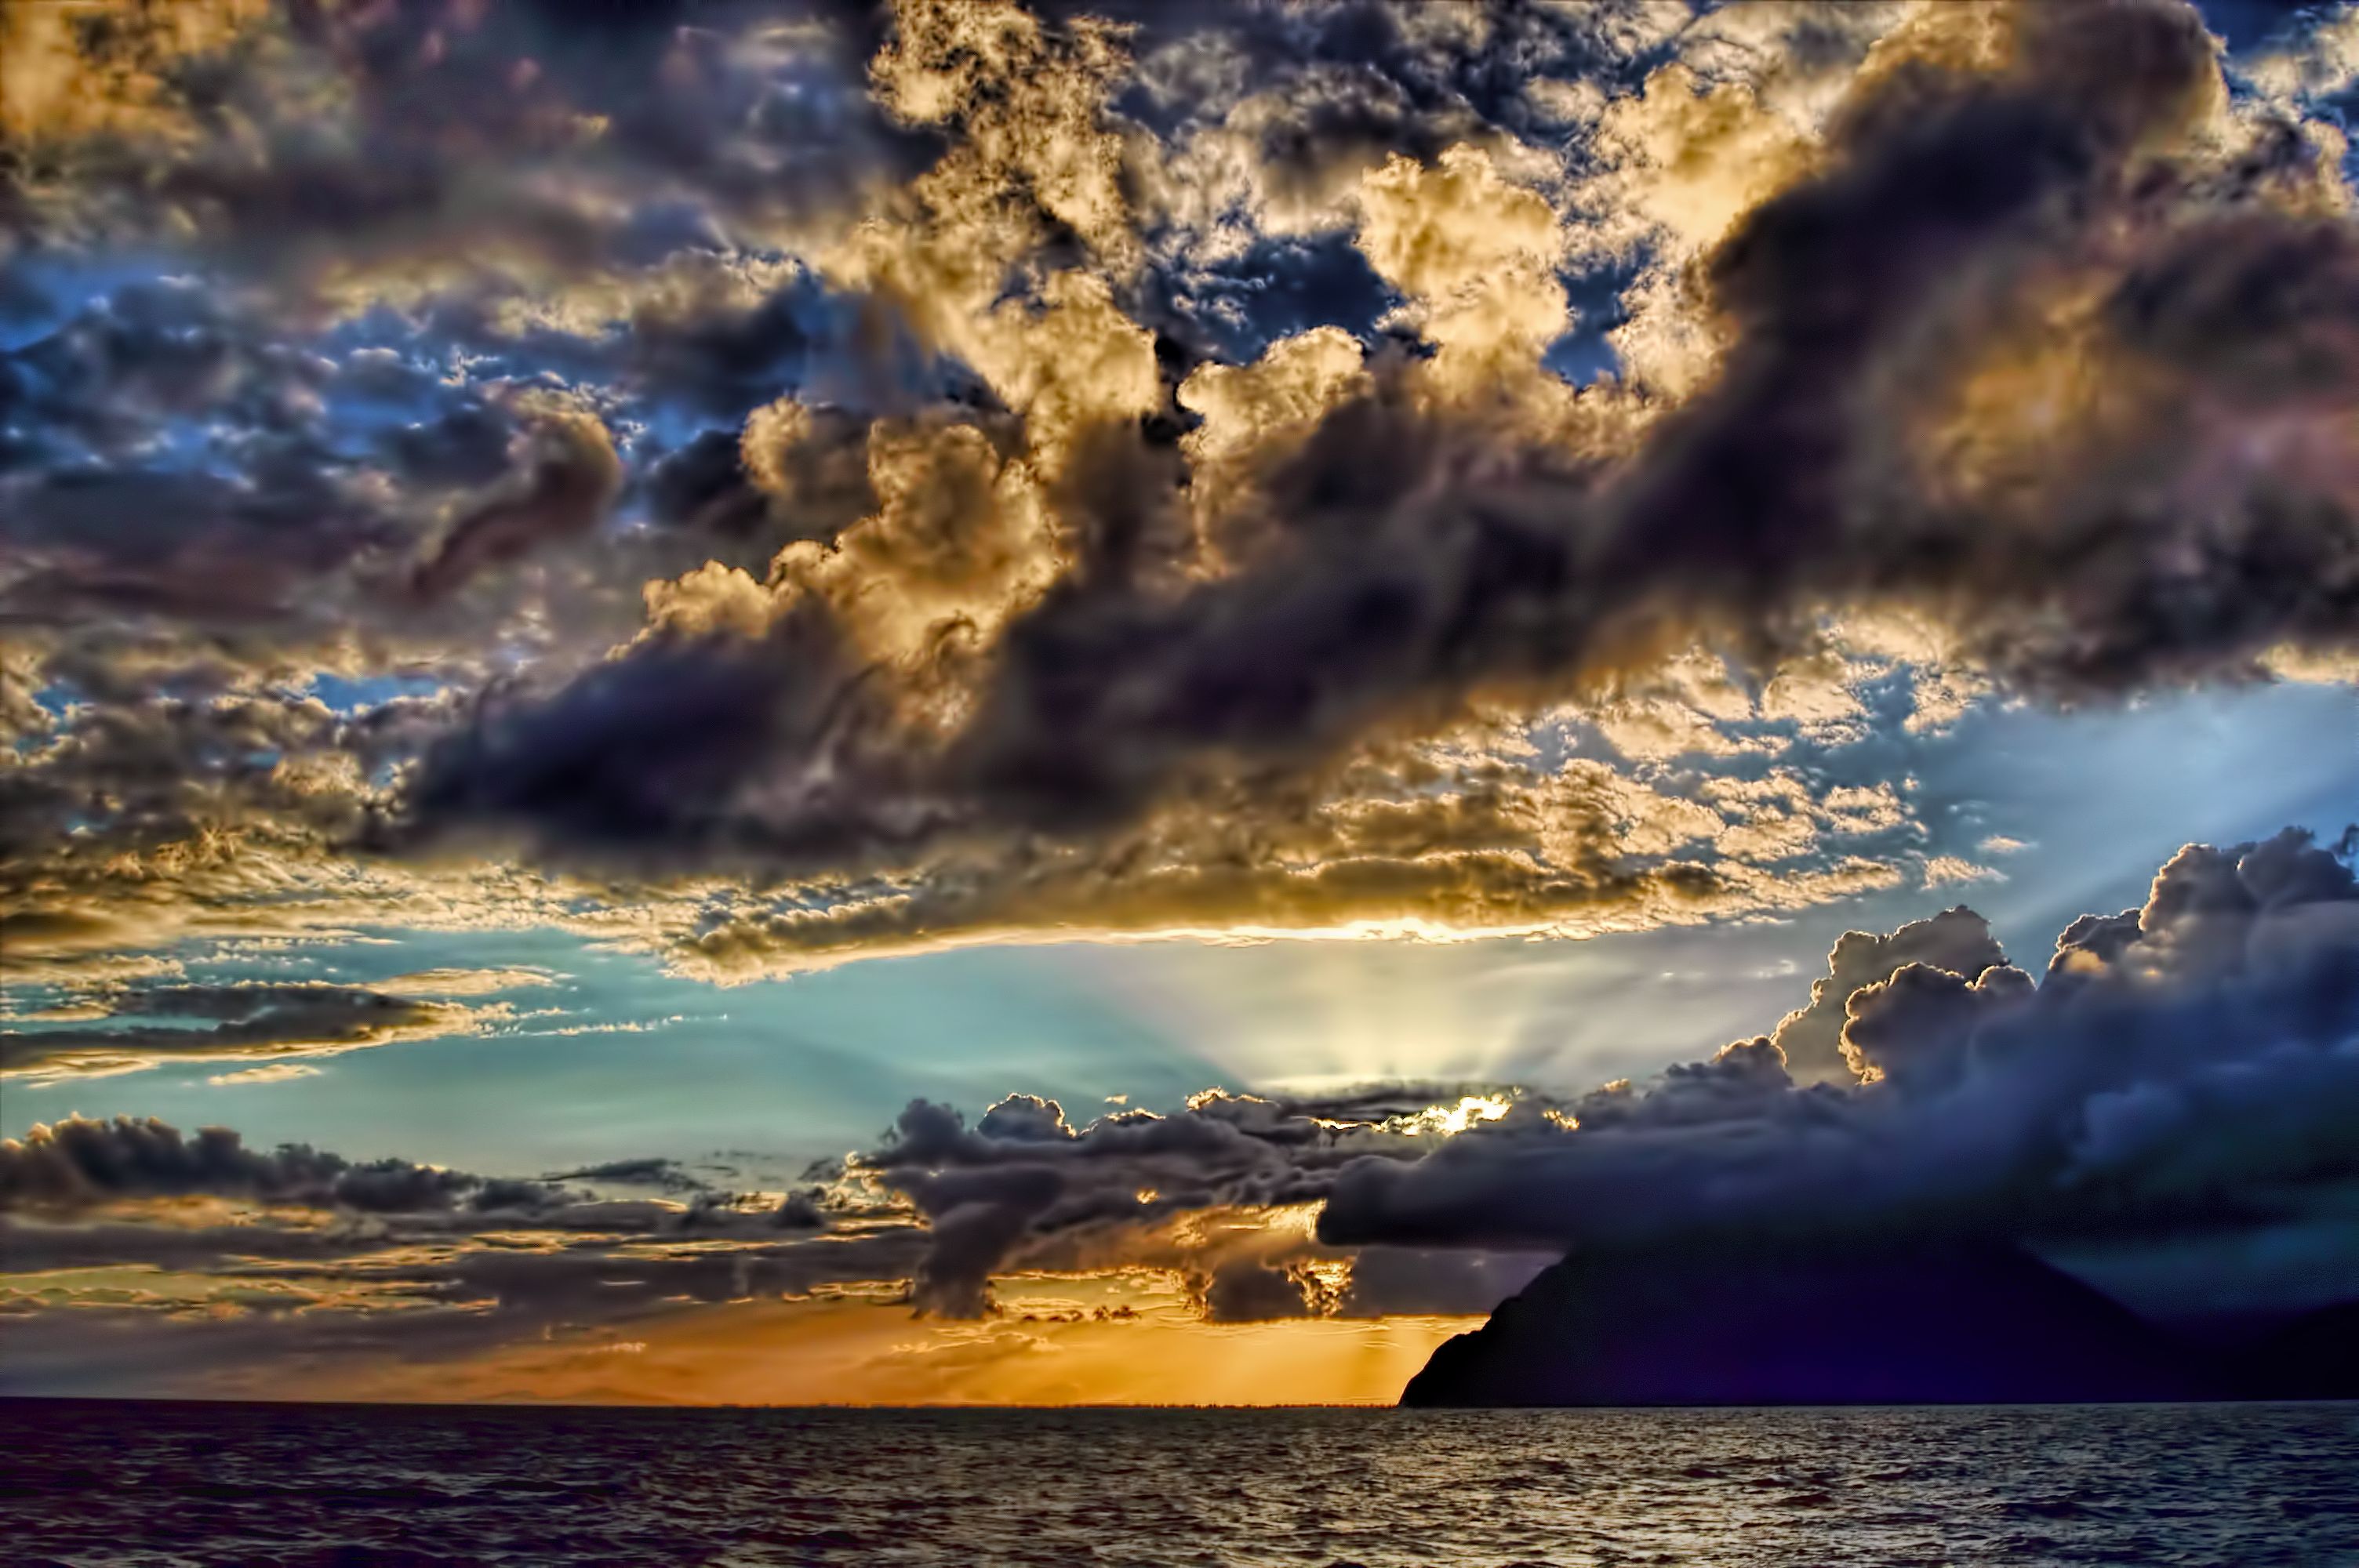
sea, coast, ocean, horizon, cloud, sky, sunrise, sunset, sunlight, morning, shore, wave, dawn, atmosphere, dusk, evening, reflection, cloudscape, clouds, gulf, autofocus, shafting, thegalaxy, relocation, patras, clcyc, ionian, elitephotography, meteorological phenomenon, computer wallpaper, wind wave